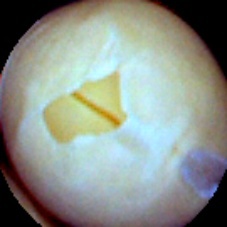
Label: Skin-damaged